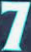
Number: 7